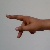
The image shows a hand gesture representing the letter 'P' in Indian Sign Language.